Philippe Théaudière

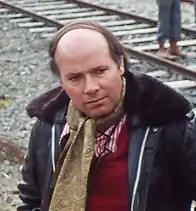
Philippe Théaudière in 1981

Philippe Théaudière (sometimes credited as Phillipe Theodiere; 1942 – 28 December 2016) was a French cinematographer most famous for his work on European exploitation films during the 1970s, working on such seminal "Euro sleaze" films as "Seven Women for Satan" (1976). Early in his career, he also photographed films for French New Wave-associated directors such as Jean Eustache and Luc Moullet.